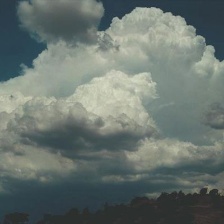
Cloud type: Cumulonimbus